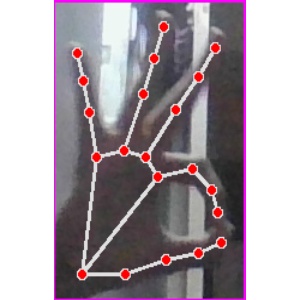
अक्षर: ण